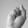
ASL letter: S